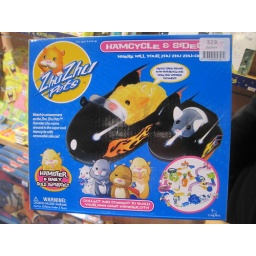
Mau &amp;amp; the red cat!! &amp;quot;I really drive around in my motorcycle and make silly hamster sounds.&amp;quot;